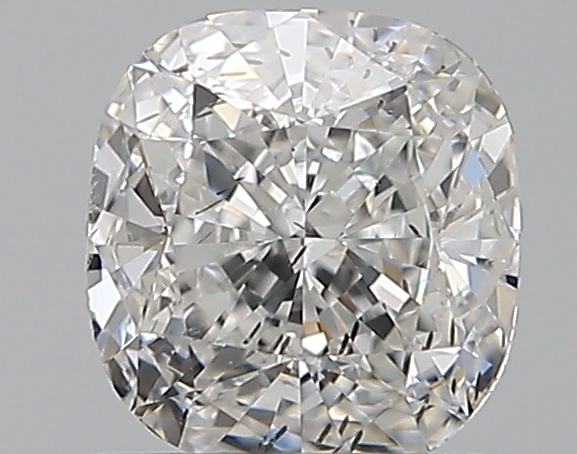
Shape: cushion
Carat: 0.8
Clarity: SI1
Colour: F
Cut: VG
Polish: EX
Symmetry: GD
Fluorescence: F
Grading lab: GIA
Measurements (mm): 5.48 x 5.17 x 3.33